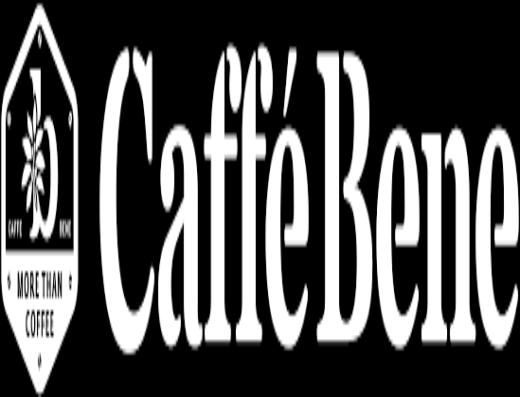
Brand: Caffe Bene
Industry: Food